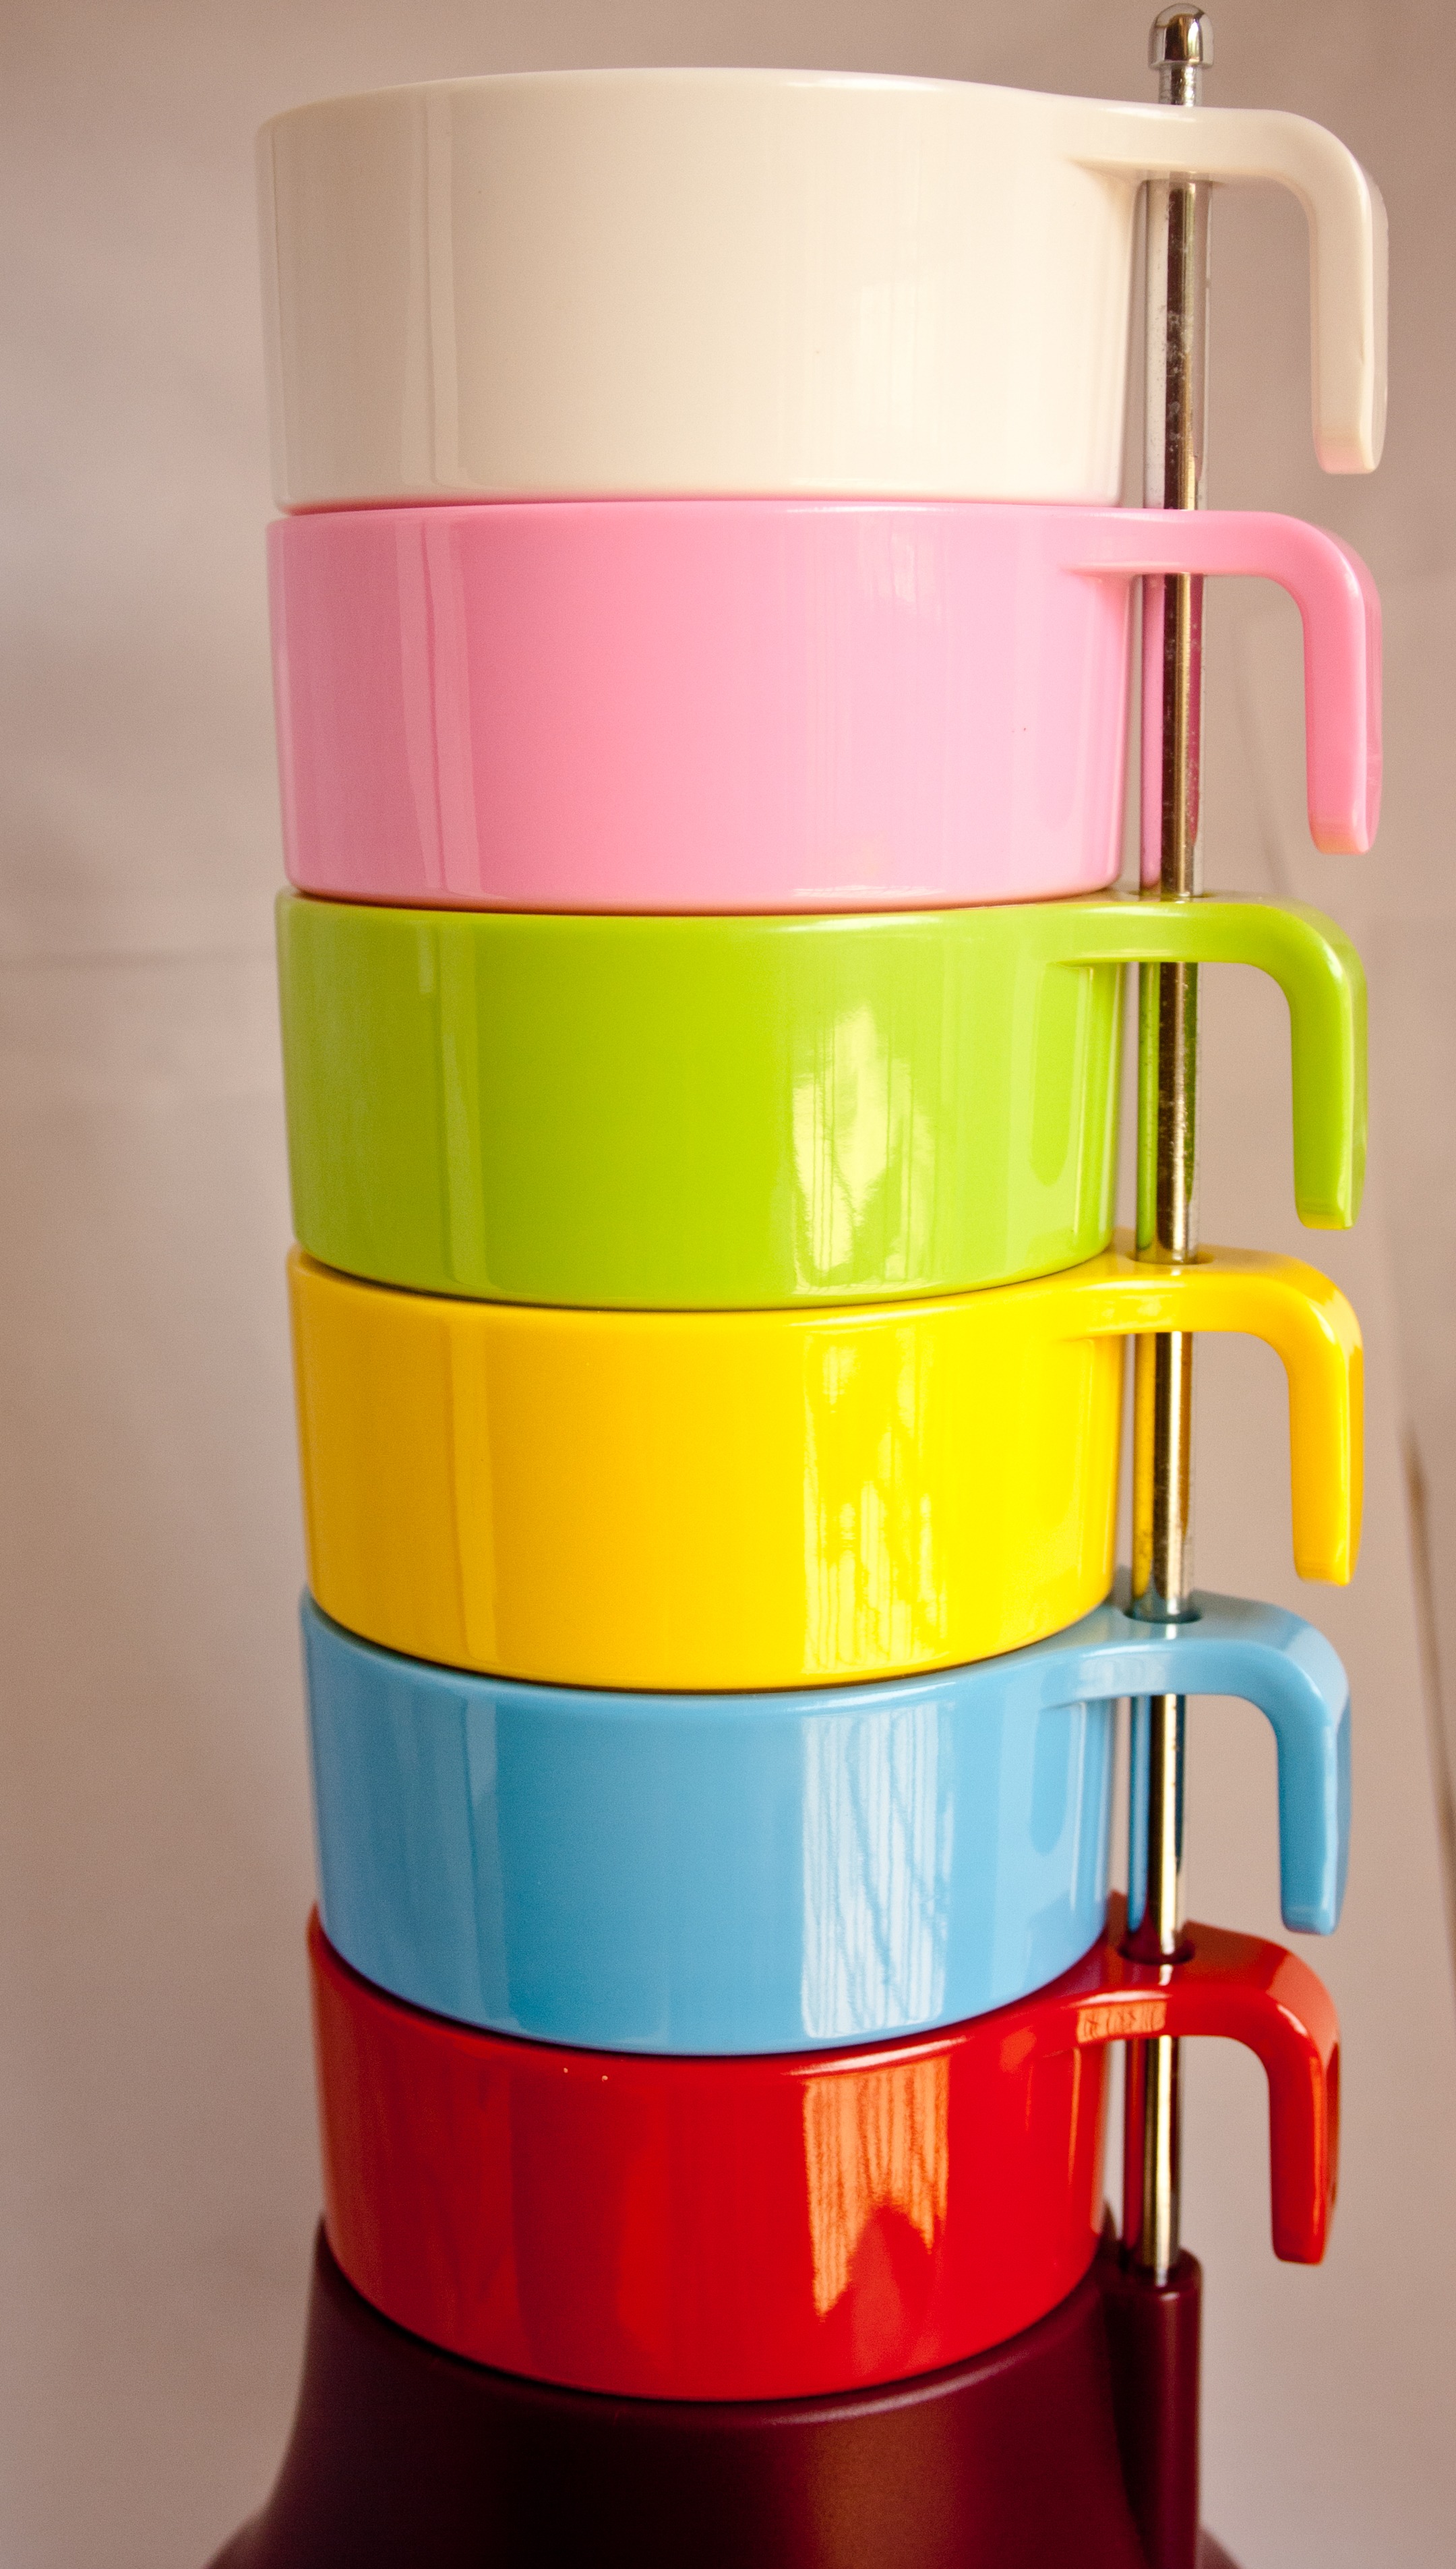
white, plastic, cup, green, red, colourful, color, blue, yellow, pink, handle, container, stacked, mugs, man made object